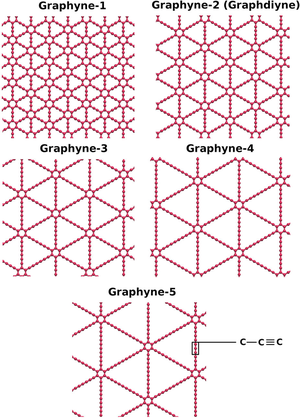
Le graphyne est un allotrope du carbone. Sa structure est similaire à celles du graphène ou du graphane, c'est-à-dire un monofeuillet d'atomes de carbone liés par liaisons sp² d'un atome d'épaisseur. Il peut être vu comme un réseau de cycles benzéniques connectés entre eux par des ponts acétylène. En fonction du contenu des groupes acétylène, le graphyne peut être considéré comme une hybridation mixte spⁿ, où 1 < n < 2, et donc différer de celle du graphène et de celle du diamant.